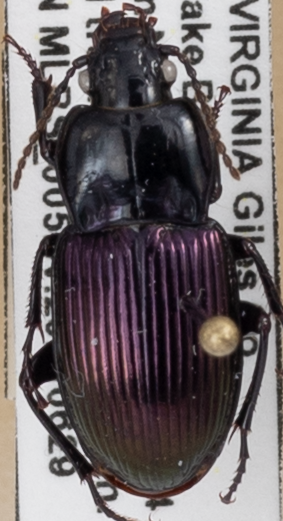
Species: Myas cyanescens
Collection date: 2021-06-29
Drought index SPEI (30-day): -0.03
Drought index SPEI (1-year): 0.47
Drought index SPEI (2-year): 1.28